Michael Cullen (politician)

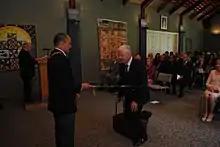
Cullen's investiture as a Knight Companion of the New Zealand Order of Merit in 2012 by Governor-General Sir Jerry Mateparae

In 1990, Cullen was awarded the New Zealand 1990 Commemoration Medal. On 16 December 2009, he received an honorary LLD from the University of Otago in recognition of "his contributions as an Otago academic and as a respected and highly influential politician".